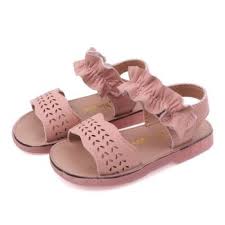
Waste category: shoes